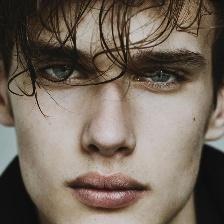
Label: faces